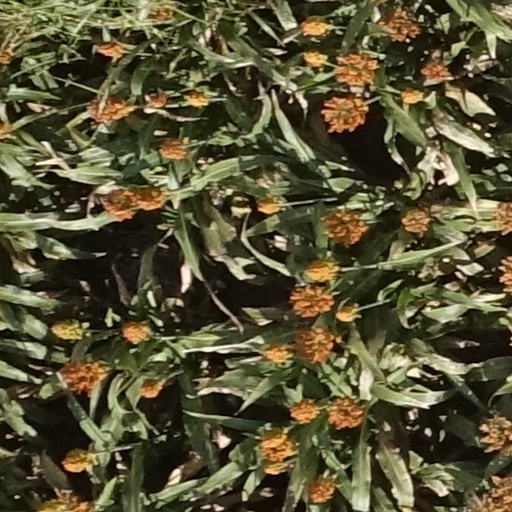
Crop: sorghum